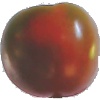
Label: Tomato Maroon 1